Agriculture in Benin

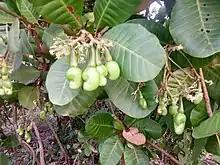
Cashew fruits in Pobè

Benin's cashew nuts are considered to be the second best in West Africa, after Guinea-Bissau's. The late 1990s saw international demand for cashews increase and stimulate interest in increasing production in Benin. Cashew plantations grew from about in 1990 to more than in 2008, according to FAOSTAT data. Some 200,000 growers raise the crops on plots averaging between , with growers averaging 1.5 plots each. The largest plots are between , with very few reaching up to in size. Cashews can be grown all over the country, but the lower third of the country (from Ketou up to Gougounou), not including the littoral area, is the optimal production area. Production in 2008 was estimated at 98,938 tons. Exports from Benin reached 116,398 tons in 2008, 15% of which included cashew nuts from other countries, such as Nigeria, Togo, and Burkina Faso—all much smaller producers. Cashew nut exports represent about 8% of total export value, 7% of agricultural GDP, and 3% of the national GDP in 2008. The farm gate price in 2008 averaged $500.00 per ton, with each farmer producing about ½ ton annually. Very few inputs are used, with some pesticides and fertilizer specific for cotton used when diverted.